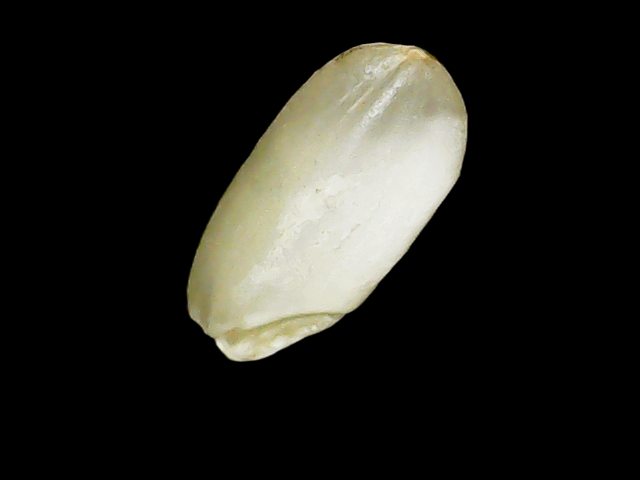
Rice variety: Binadhan8